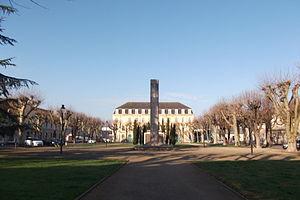
L'Histoire des voies urbaines de Vesoul retrace les principaux monuments, dates et événements liés aux rues, places, ponts du centre-ville de Vesoul.